Culture of the United States

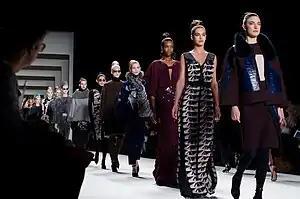
Haute couture fashion models on the catwalk during New York Fashion Week

Baseball is the oldest of the major American team sports. Professional baseball dates from 1869 and had no close rivals in popularity until the 1960s. Though baseball is no longer the most popular sport, it is still referred to as "the national pastime".